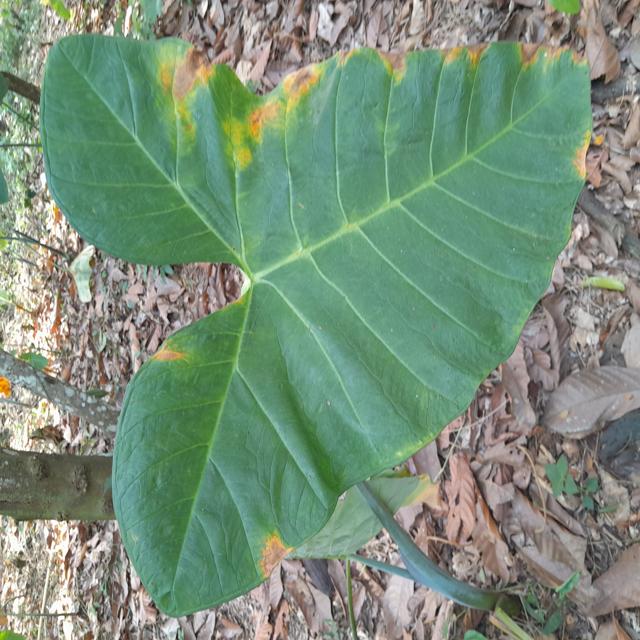
Label: Early_Blight